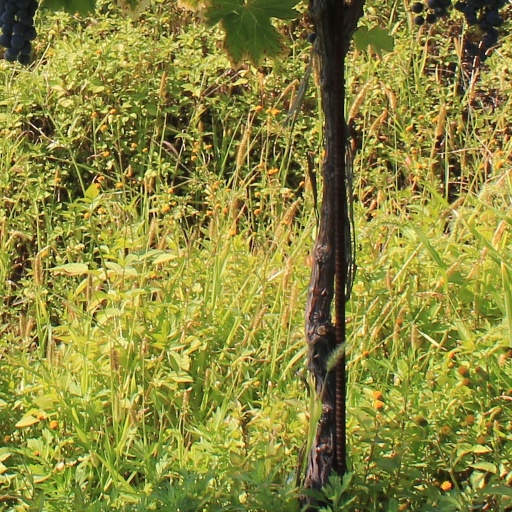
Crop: grape